Miyaki Station

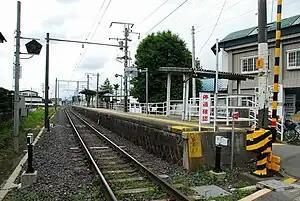
Miyaki Station in June 2008

is a railway station on the Iida Line in the town of Tatsuno, Kamiina District, Nagano, Japan, operated by Central Japan Railway Company (JR Central).